Tobanaka Station

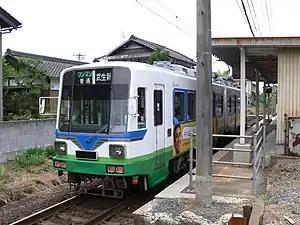
Fukutetsu 770 Series train at Tobanaka Station

is a Fukui Railway Fukubu Line railway station located in the city of Sabae, Fukui Prefecture, Japan.